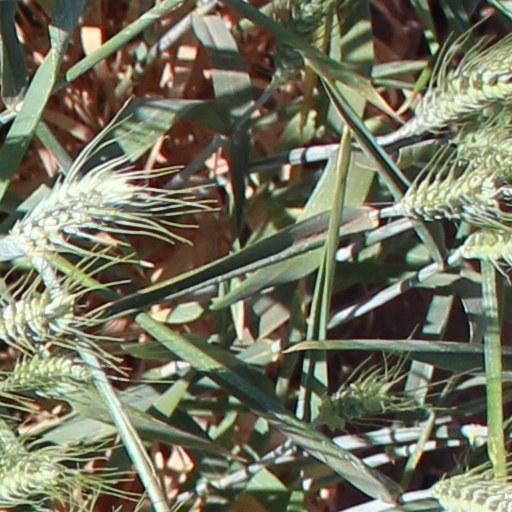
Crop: wheat